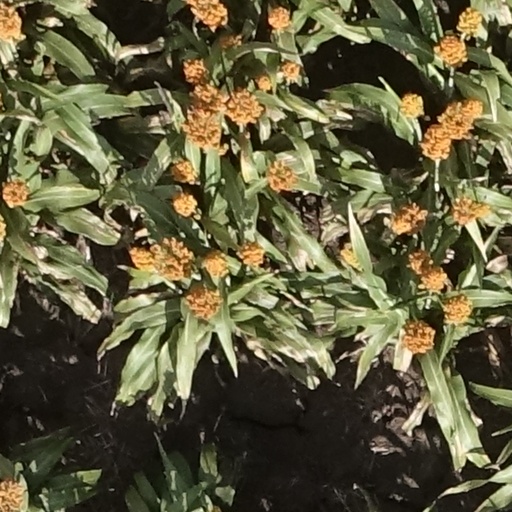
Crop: sorghum